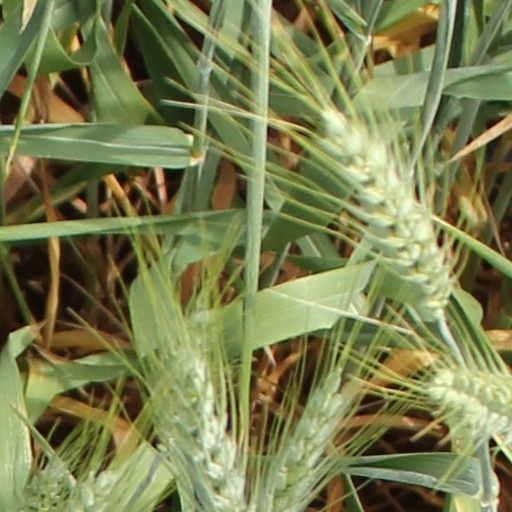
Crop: wheat